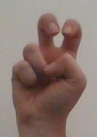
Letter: toot